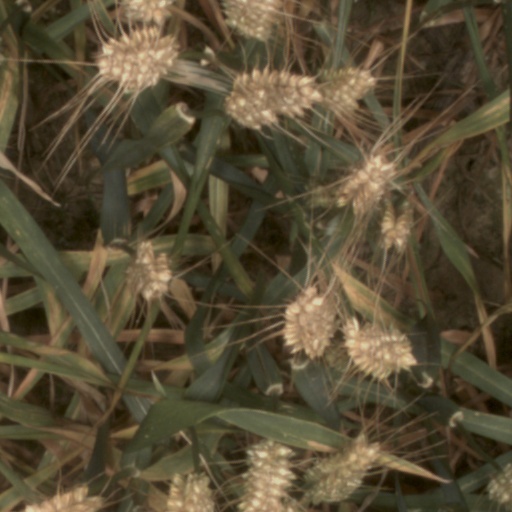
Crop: wheat